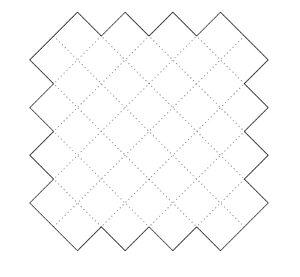
Diamant aztèque vide
Le modèle à six sommets est un modèle de physique statistique étudiant les configurations de flèches sur un réseau bidimensionnel. Ce modèle est une généralisation du modèle de glace introduit par Pauling en 1935 pour étudier la configuration de cristal de glace et étendu aux matériaux ferroélectriques par Slater en 1941. Le modèle à six sommets a été premièrement résolu dans des cas particuliers par Lieb et Sutherland en 1967. Il est étudié en physique statistique du fait qu'il est intégrable et pour son lien avec les mathématiques combinatoires.